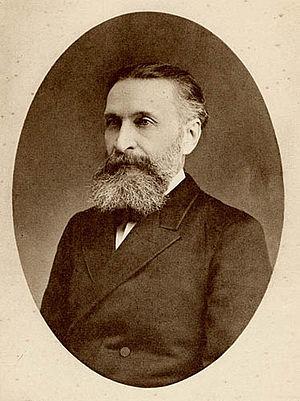
Nikolaï Alexandrovitch Manassein, né en 1835, décédé le 29 septembre 1895.